Imagination! (Epcot)

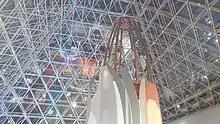
The interior of the glass pyramid as of 2021.

While the pavilion itself has existed since 1982, it has gone through three significant phases. The original started out as an area in which the 3-D film "Magic Journeys" was played with a song by the same name by the Sherman Brothers. The Makin' Memories slide presentation, a history of photography was the pre-show presentation. When "Journey Into Imagination" opened a year later, the area was dubbed the Journey Into Imagination Pavilion. From 1983 to 1986, it held "Journey Into Imagination", the (upstairs) "ImageWorks", and "Magic Journeys". In 1986, however, "Magic Journeys" was replaced by "Captain EO", a more advanced 3-D film created by George Lucas and starring Michael Jackson as the title character. In the mid-1990s, "Captain EO" was replaced by "Honey, I Shrunk the Audience", starring Rick Moranis as Professor Wayne Szalinski and Eric Idle as the Imagination Institute chairman, Dr. Nigel Channing.